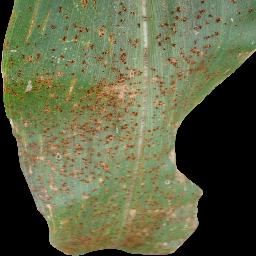
Label: Corn___Common_rust